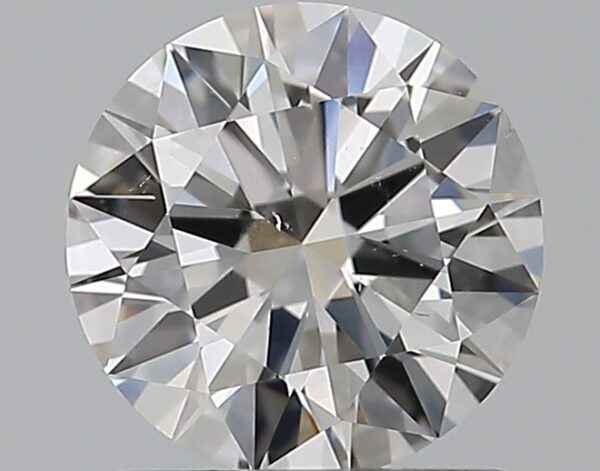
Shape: round
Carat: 0.9
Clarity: SI1
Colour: E
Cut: EX
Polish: EX
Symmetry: EX
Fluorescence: N
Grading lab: GIA
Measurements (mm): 6.28 x 6.31 x 3.74